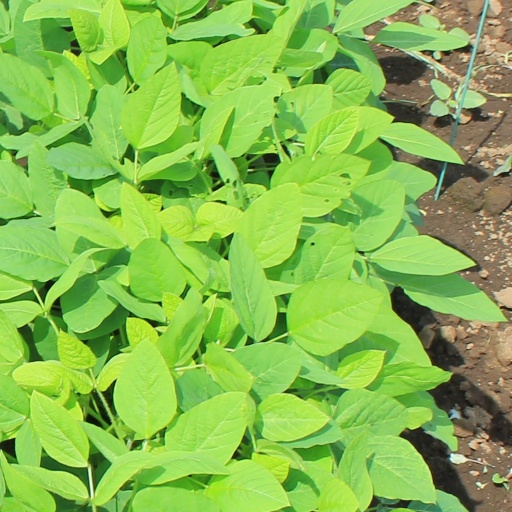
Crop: soybean